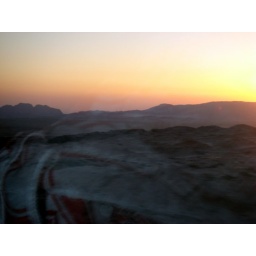
That's a reflection in the car window